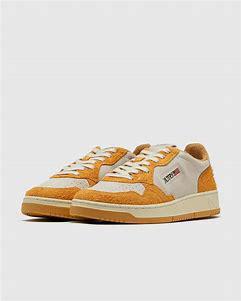
Brand: Autry
Model: Action Shoes Autry Action Medalist